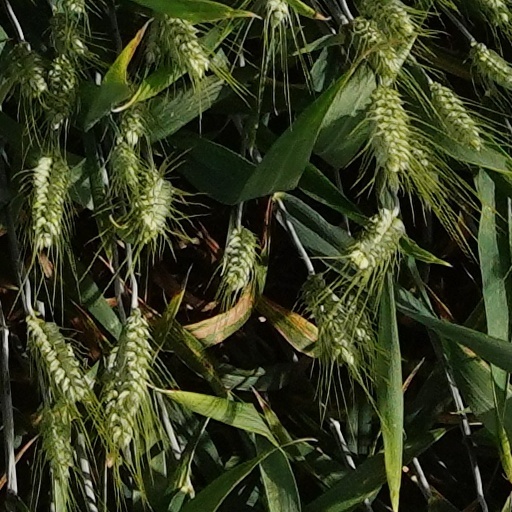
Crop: wheat